Colette Nys-Mazure

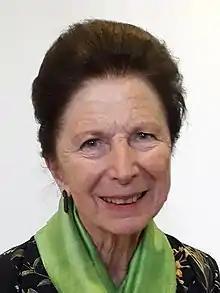
Colette Nys-Mazure in 2019

Colette Nys-Mazure (born 14 May 1939) is a Belgian poet, essayist, playwright, and novelist writing in French.